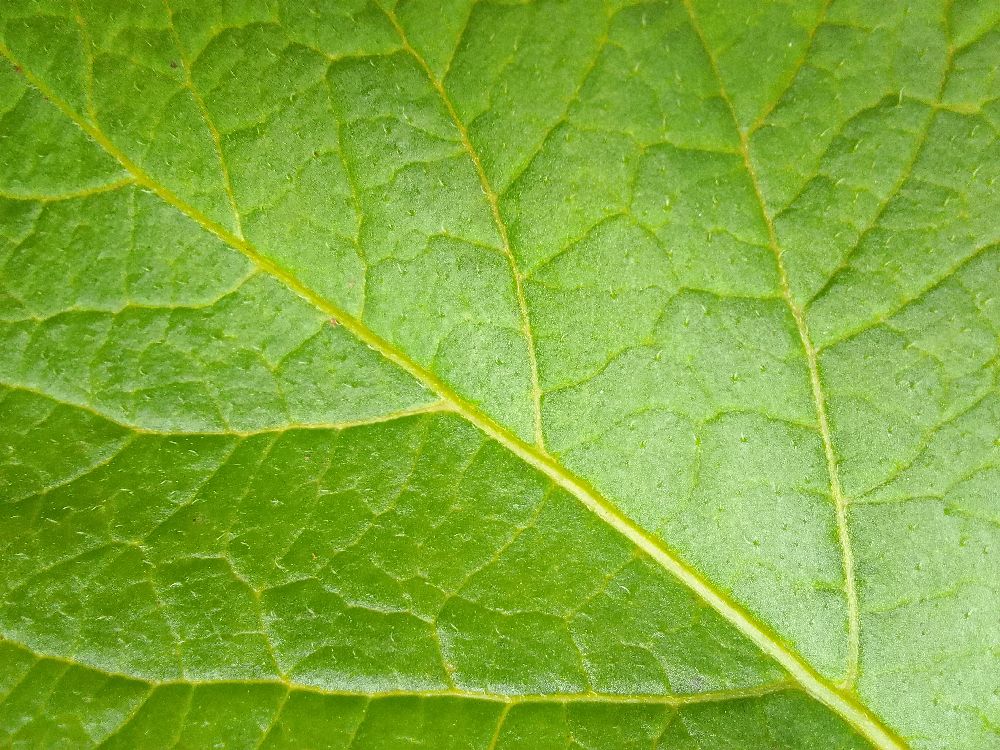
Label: Healthy